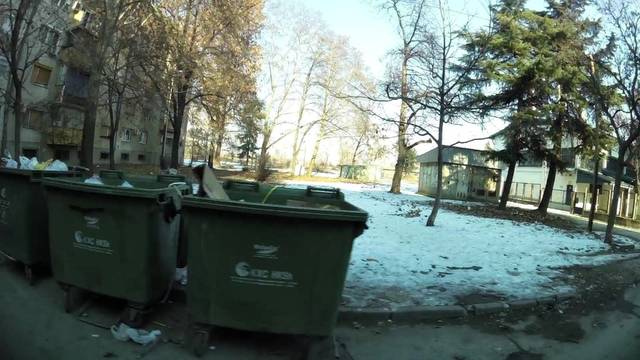
Region: Serbia
Coordinates: 41.98, 21.447